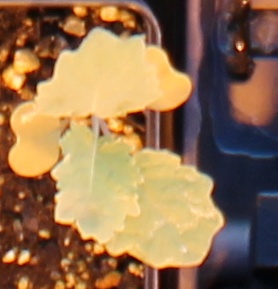
Label: Canola